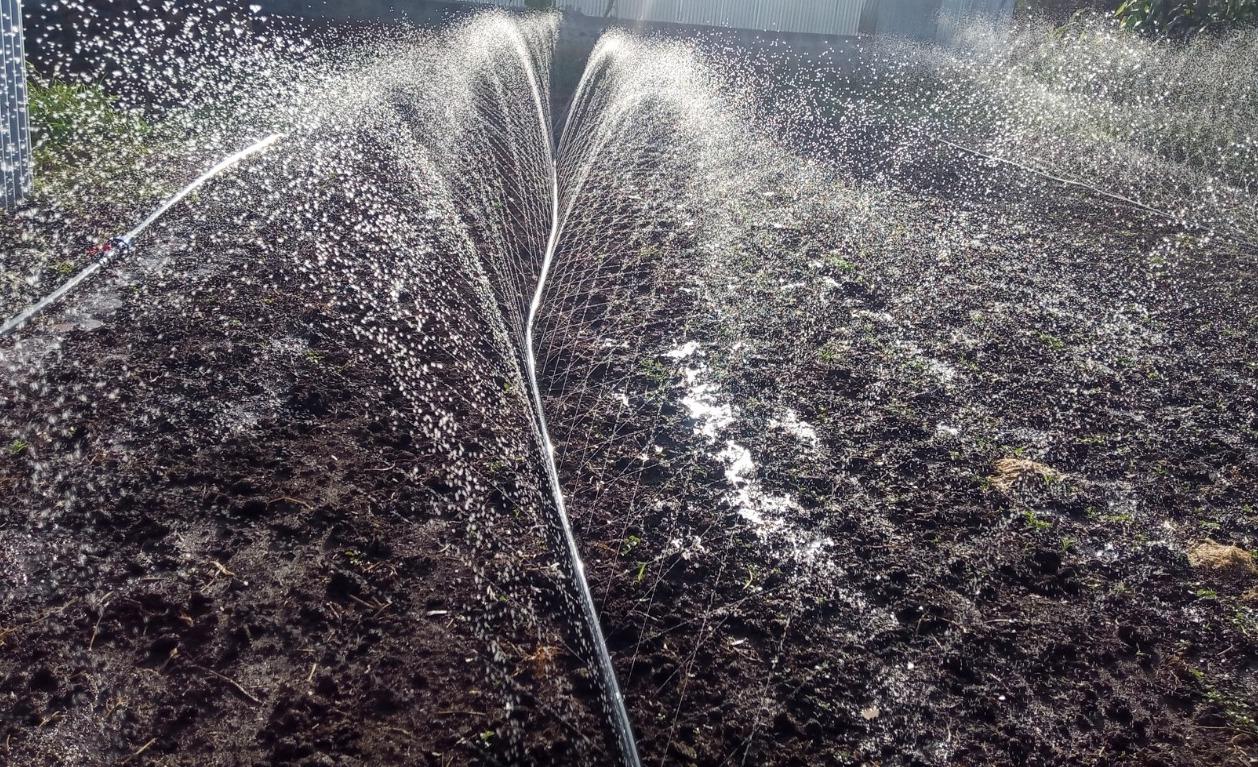
Mistari ya maji inaonekana ikimwangilia ardhi iliyoandaliwa kwa kilimo. Matone ya maji yanaruka hewani yakionyesha mfumo wa kisasa wa umwangiliaji unaotumika. Udongo unaonekana kuwa mweusi na wenye unyevunyevu, ukiwa tayari kwa kupanda au tayari umepandwa. Mandhari inaonekana kuwa shamba kubwa likionyesha jitihada za kilimo za kisasa.